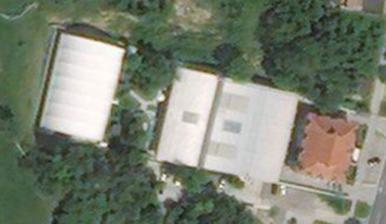
Building: Vizura Sports Center
Country: Republic of Serbia
Year built: 2002
Vizura Sport Center Визура Спортски Центар Vizura Sport Center Location within Belgrade Address Tošin Bunar 224 A Location Belgrade , Serbia Coordinates 44°49′12″N 20°23′42″E / 44.819955°N 20.394924°E / 44.819955; 20.394924 Capacity 1,500 Construction Opened 2002 Demolished 2023 Tenants KK Mladost Zemun KK Beovuk 72 ŽKK Partizan Galenika Vizura Sport Center was an indoor sports arena in Belgrade , Serbia . Built in 2002 and located in the New Belgrade municipality on Tošin Bunar Street , it has a seating capacity for 1,500. The arena is licensed for professional basketball, volleyball and table tennis. It is the home arena of basketball clubs KK Mega Vizura . The arena was demolished in 2023. See also List of indoor arenas in Serbia References